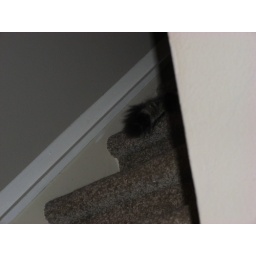
A mix of cat pictures taken over the last couple of daysLoki, my gray cat just lying lowDanya, just watching from the stairs